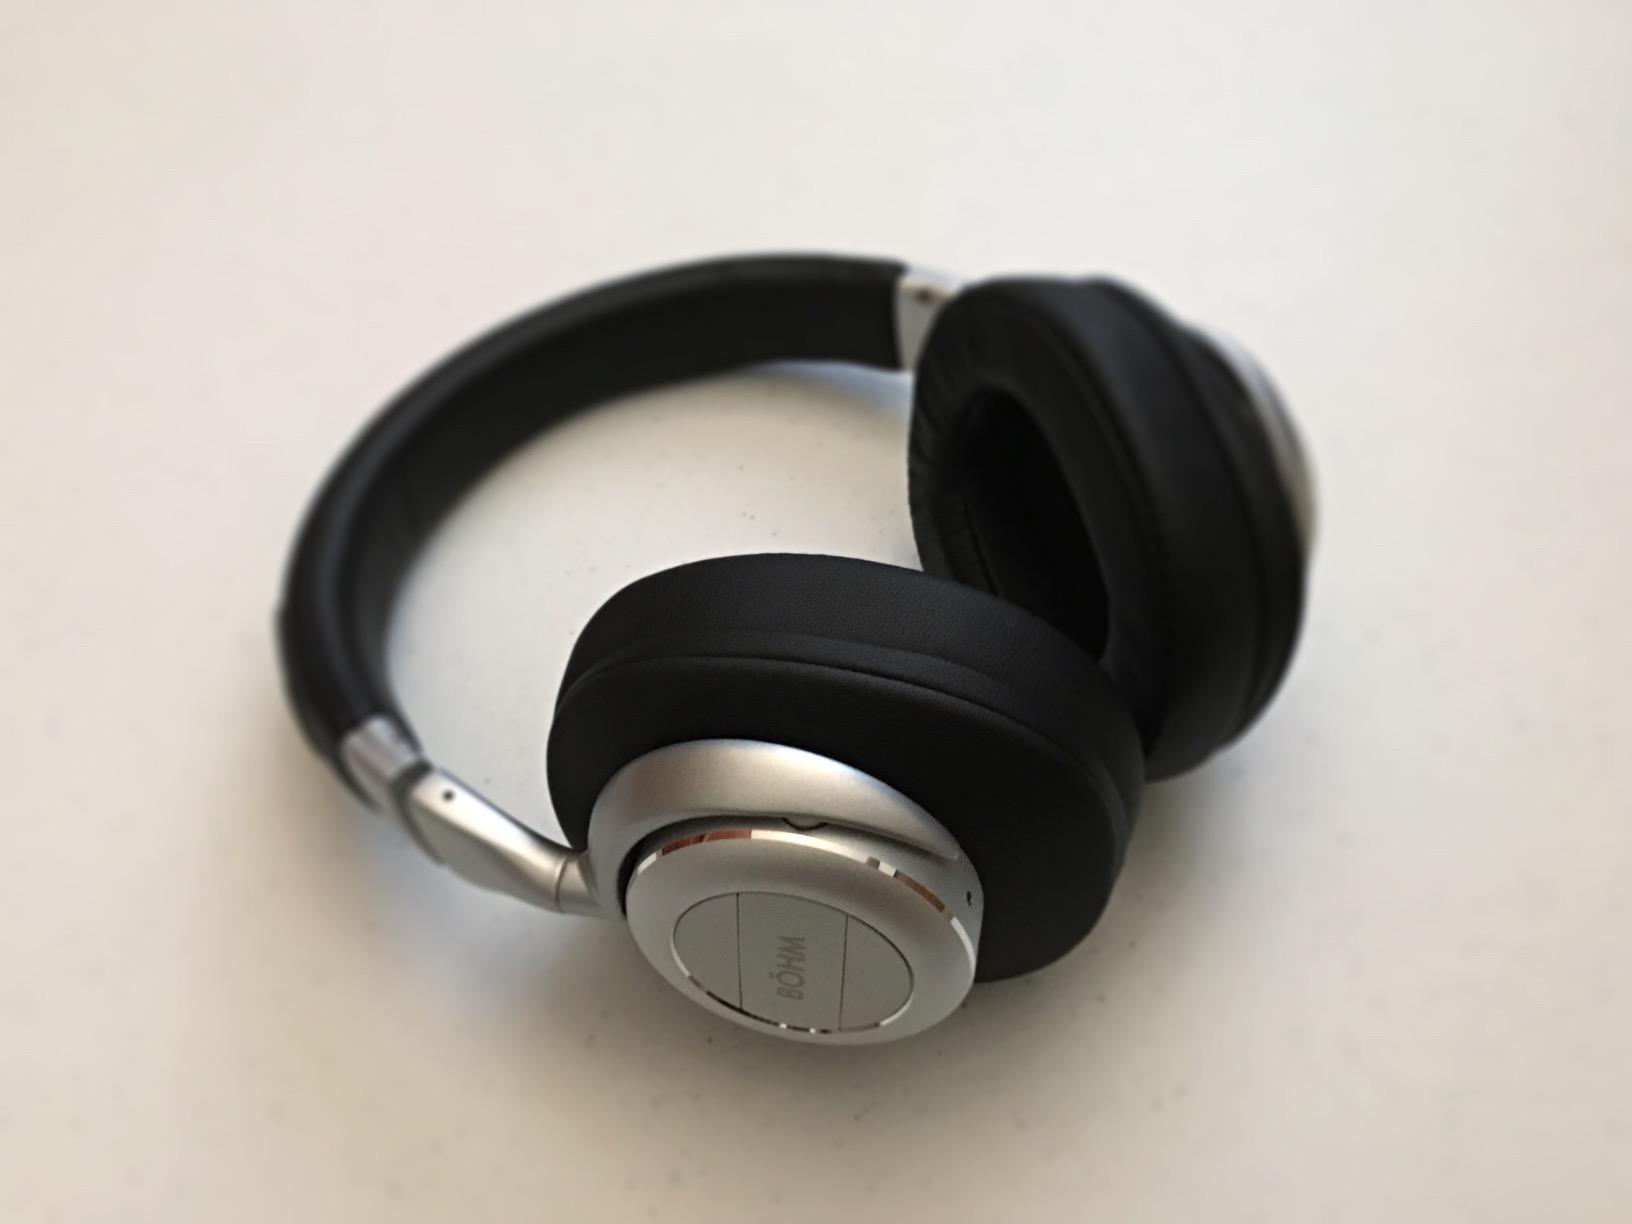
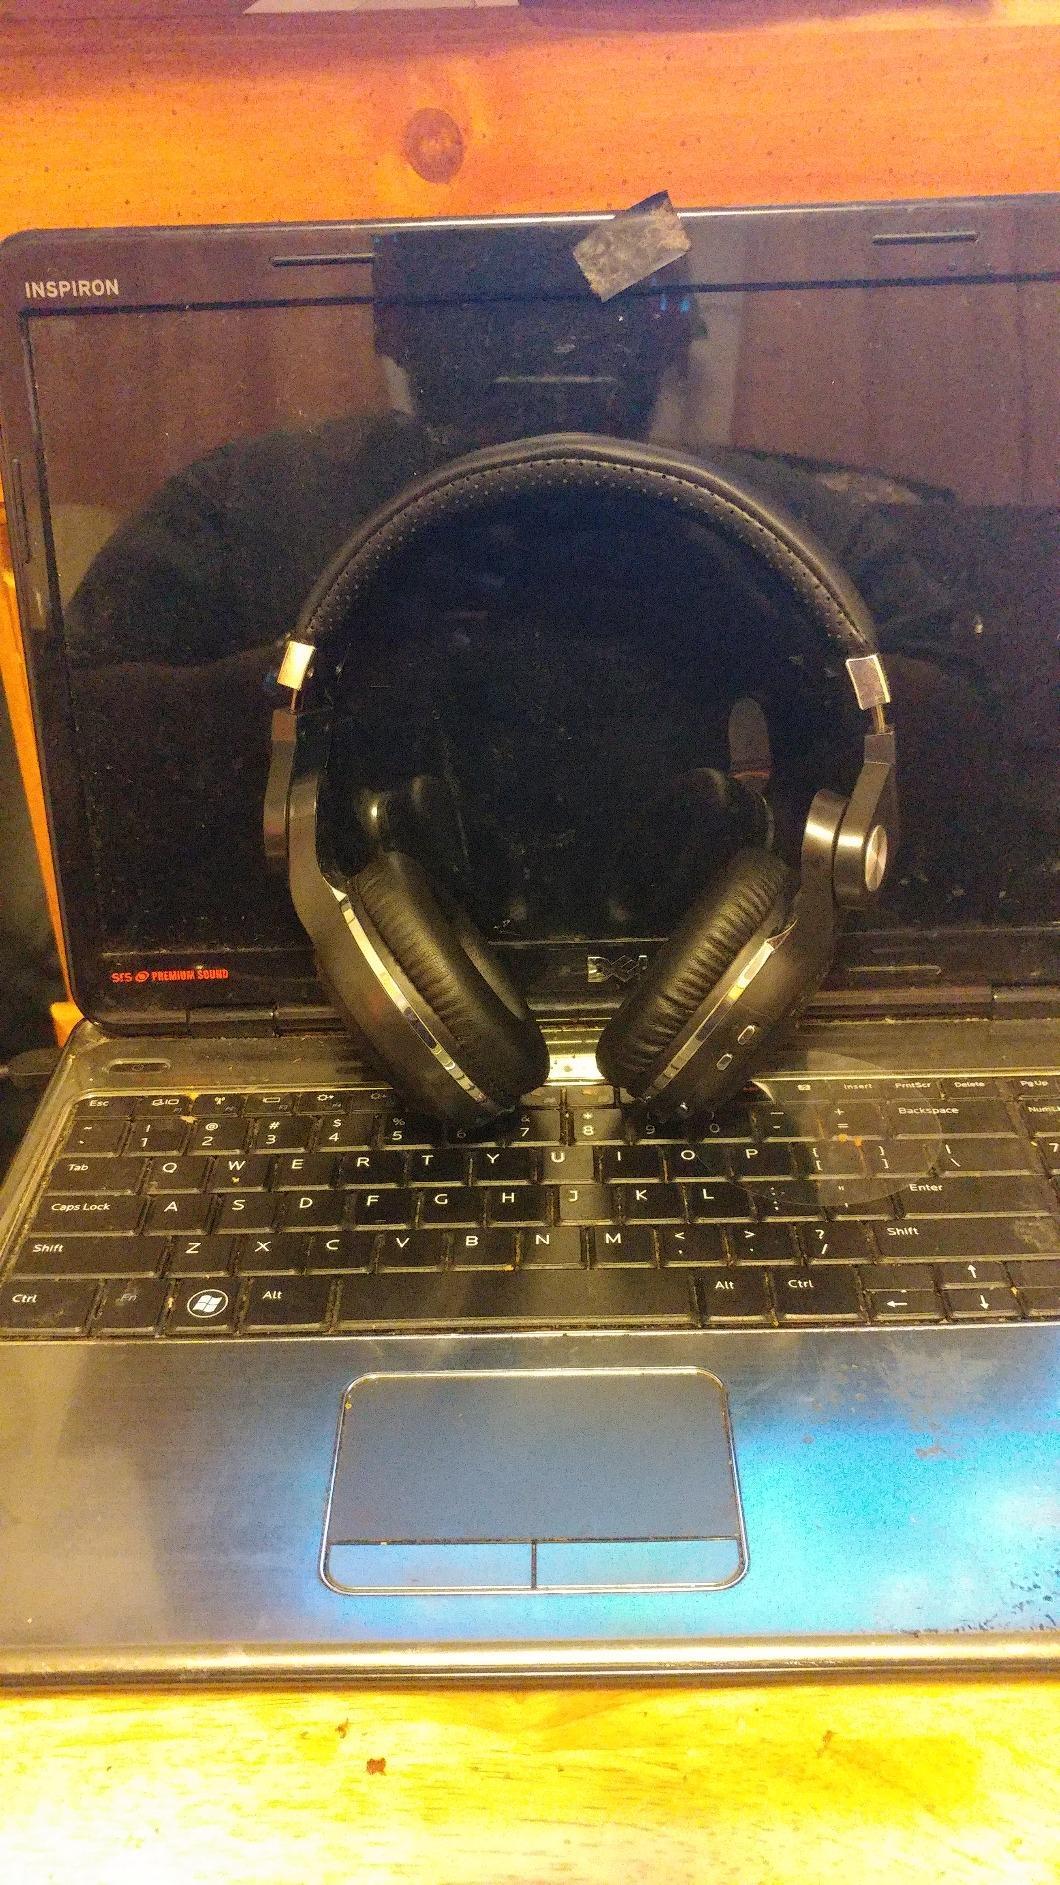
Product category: headphones
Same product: no